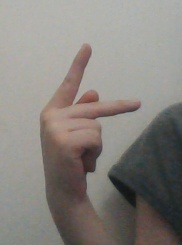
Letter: dha